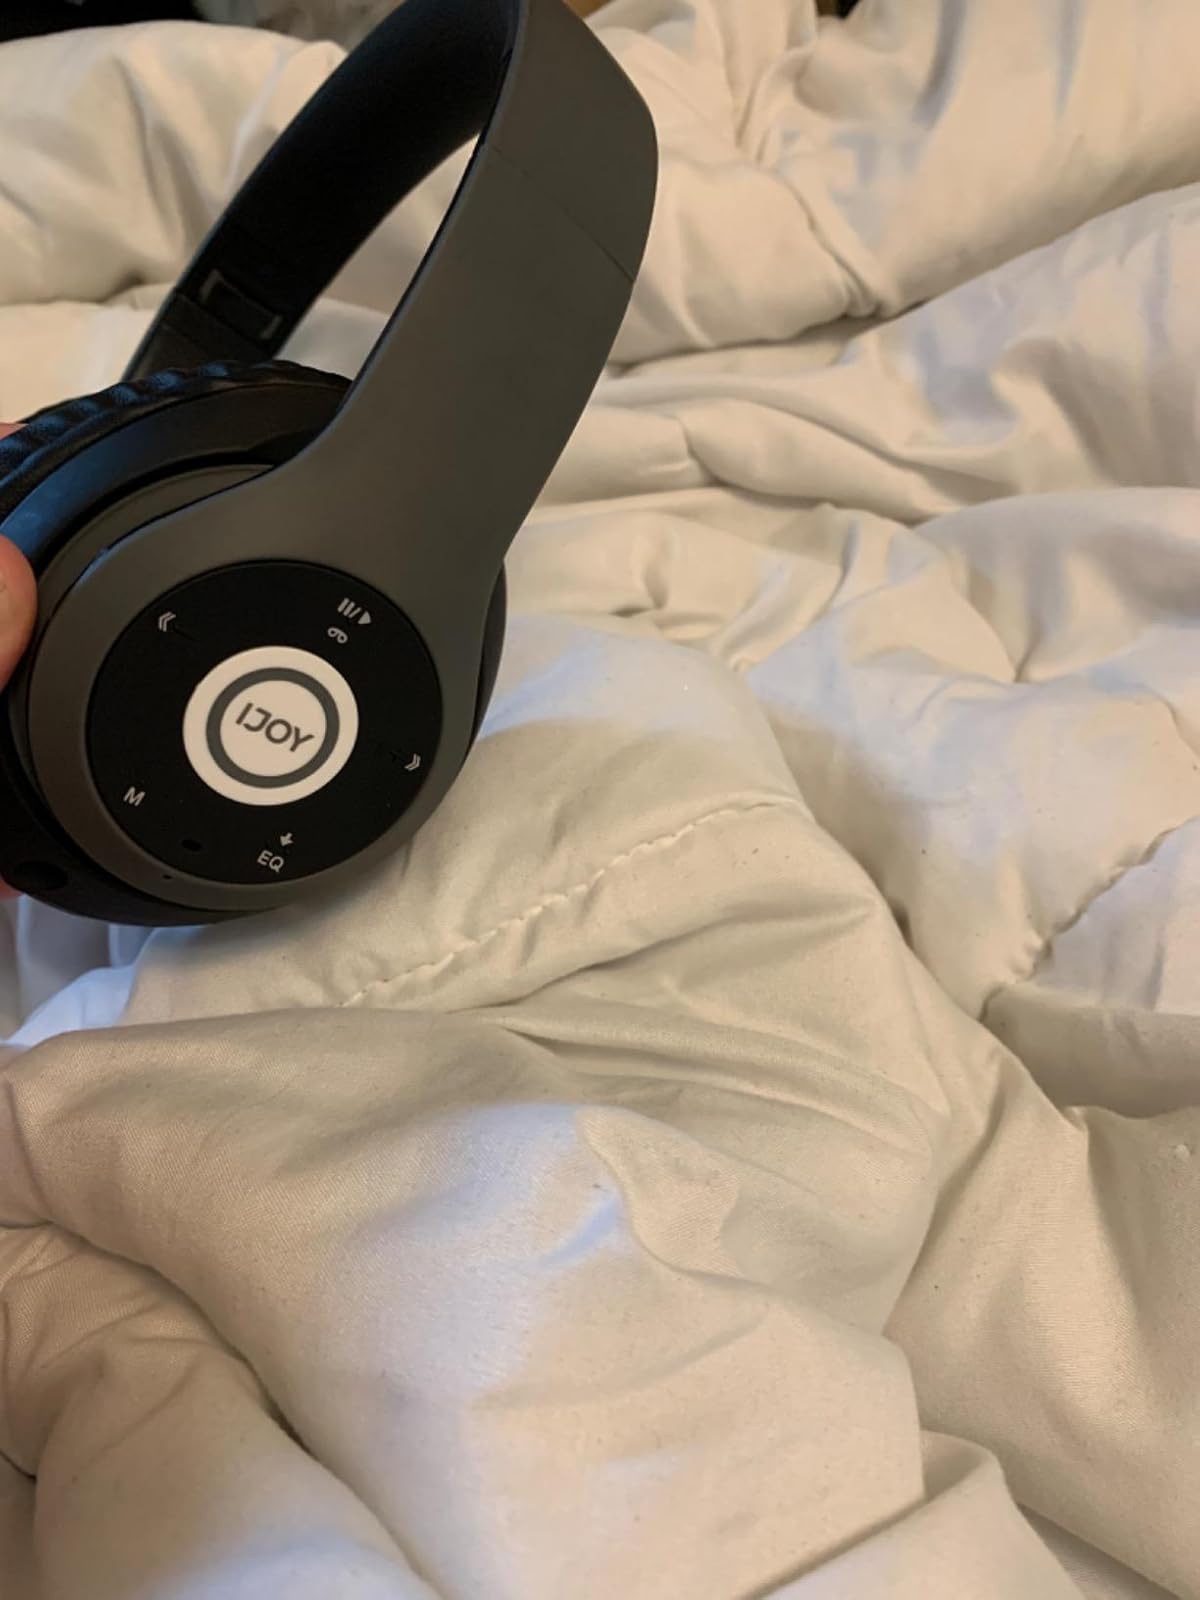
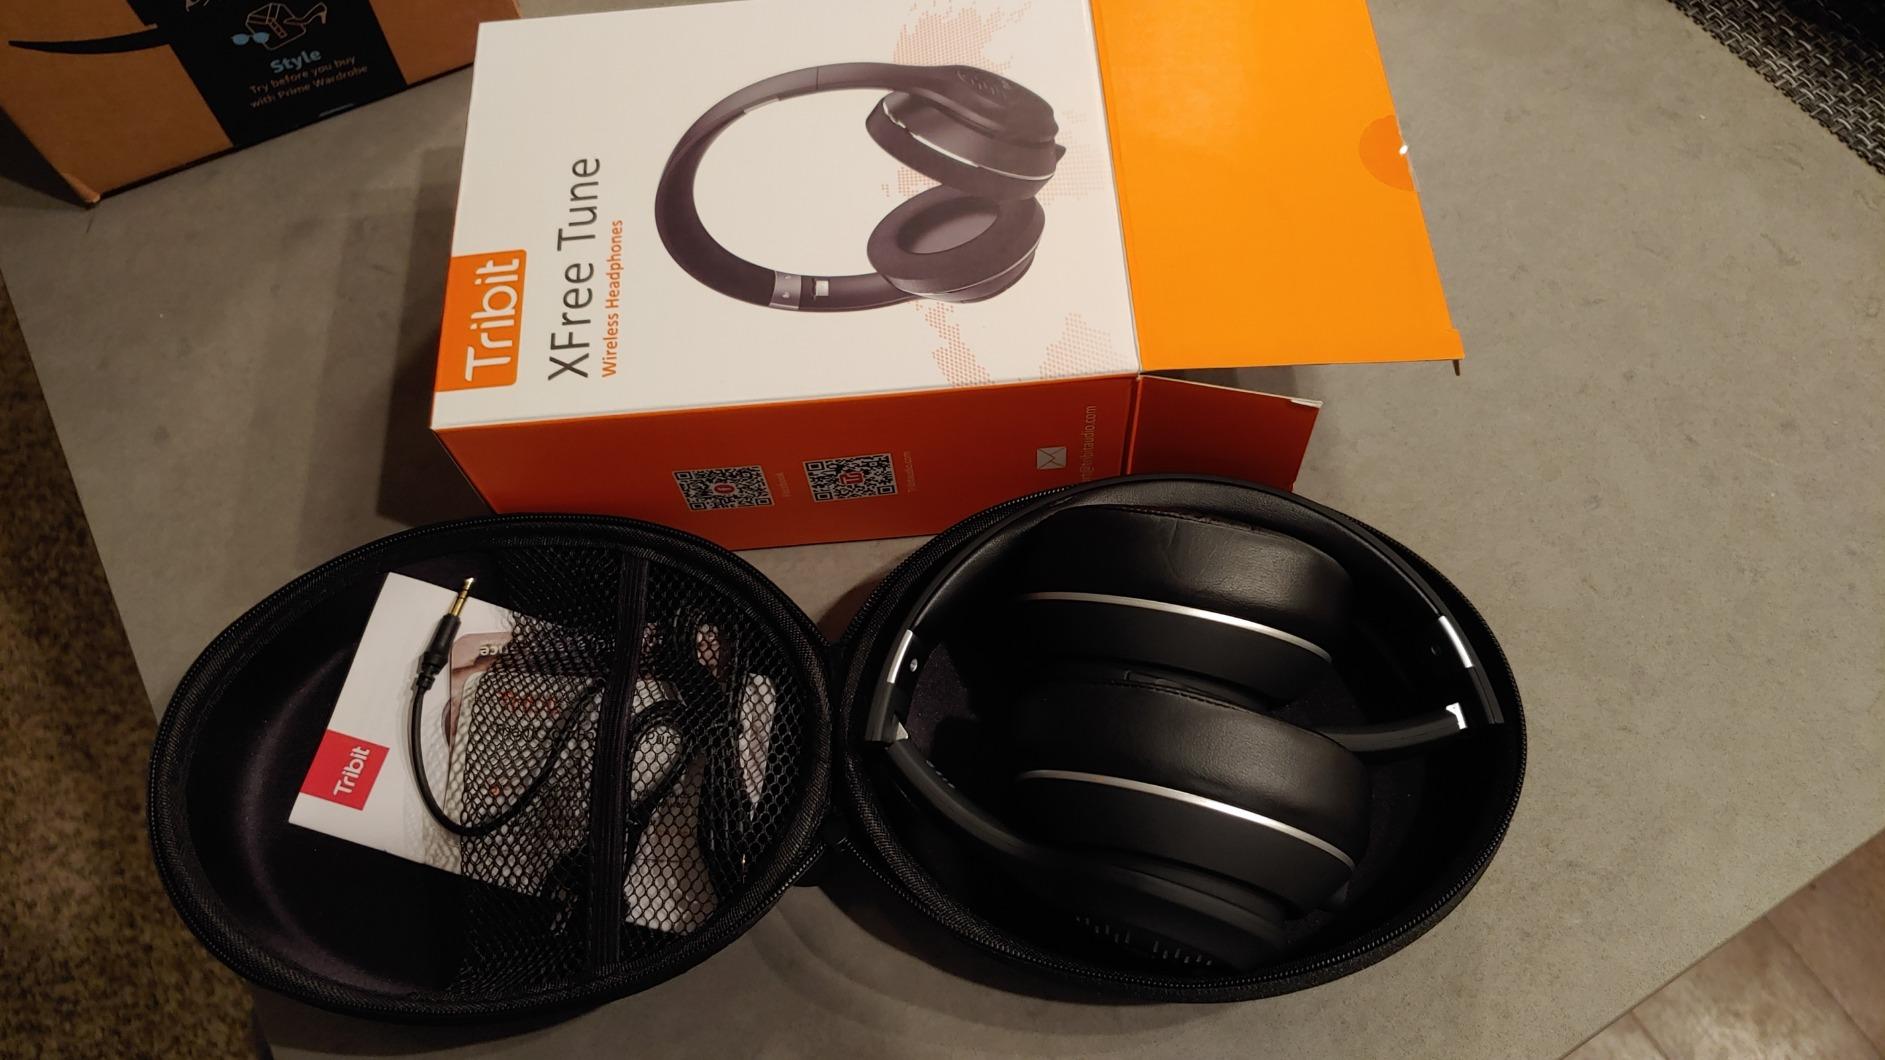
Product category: headphones
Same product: no